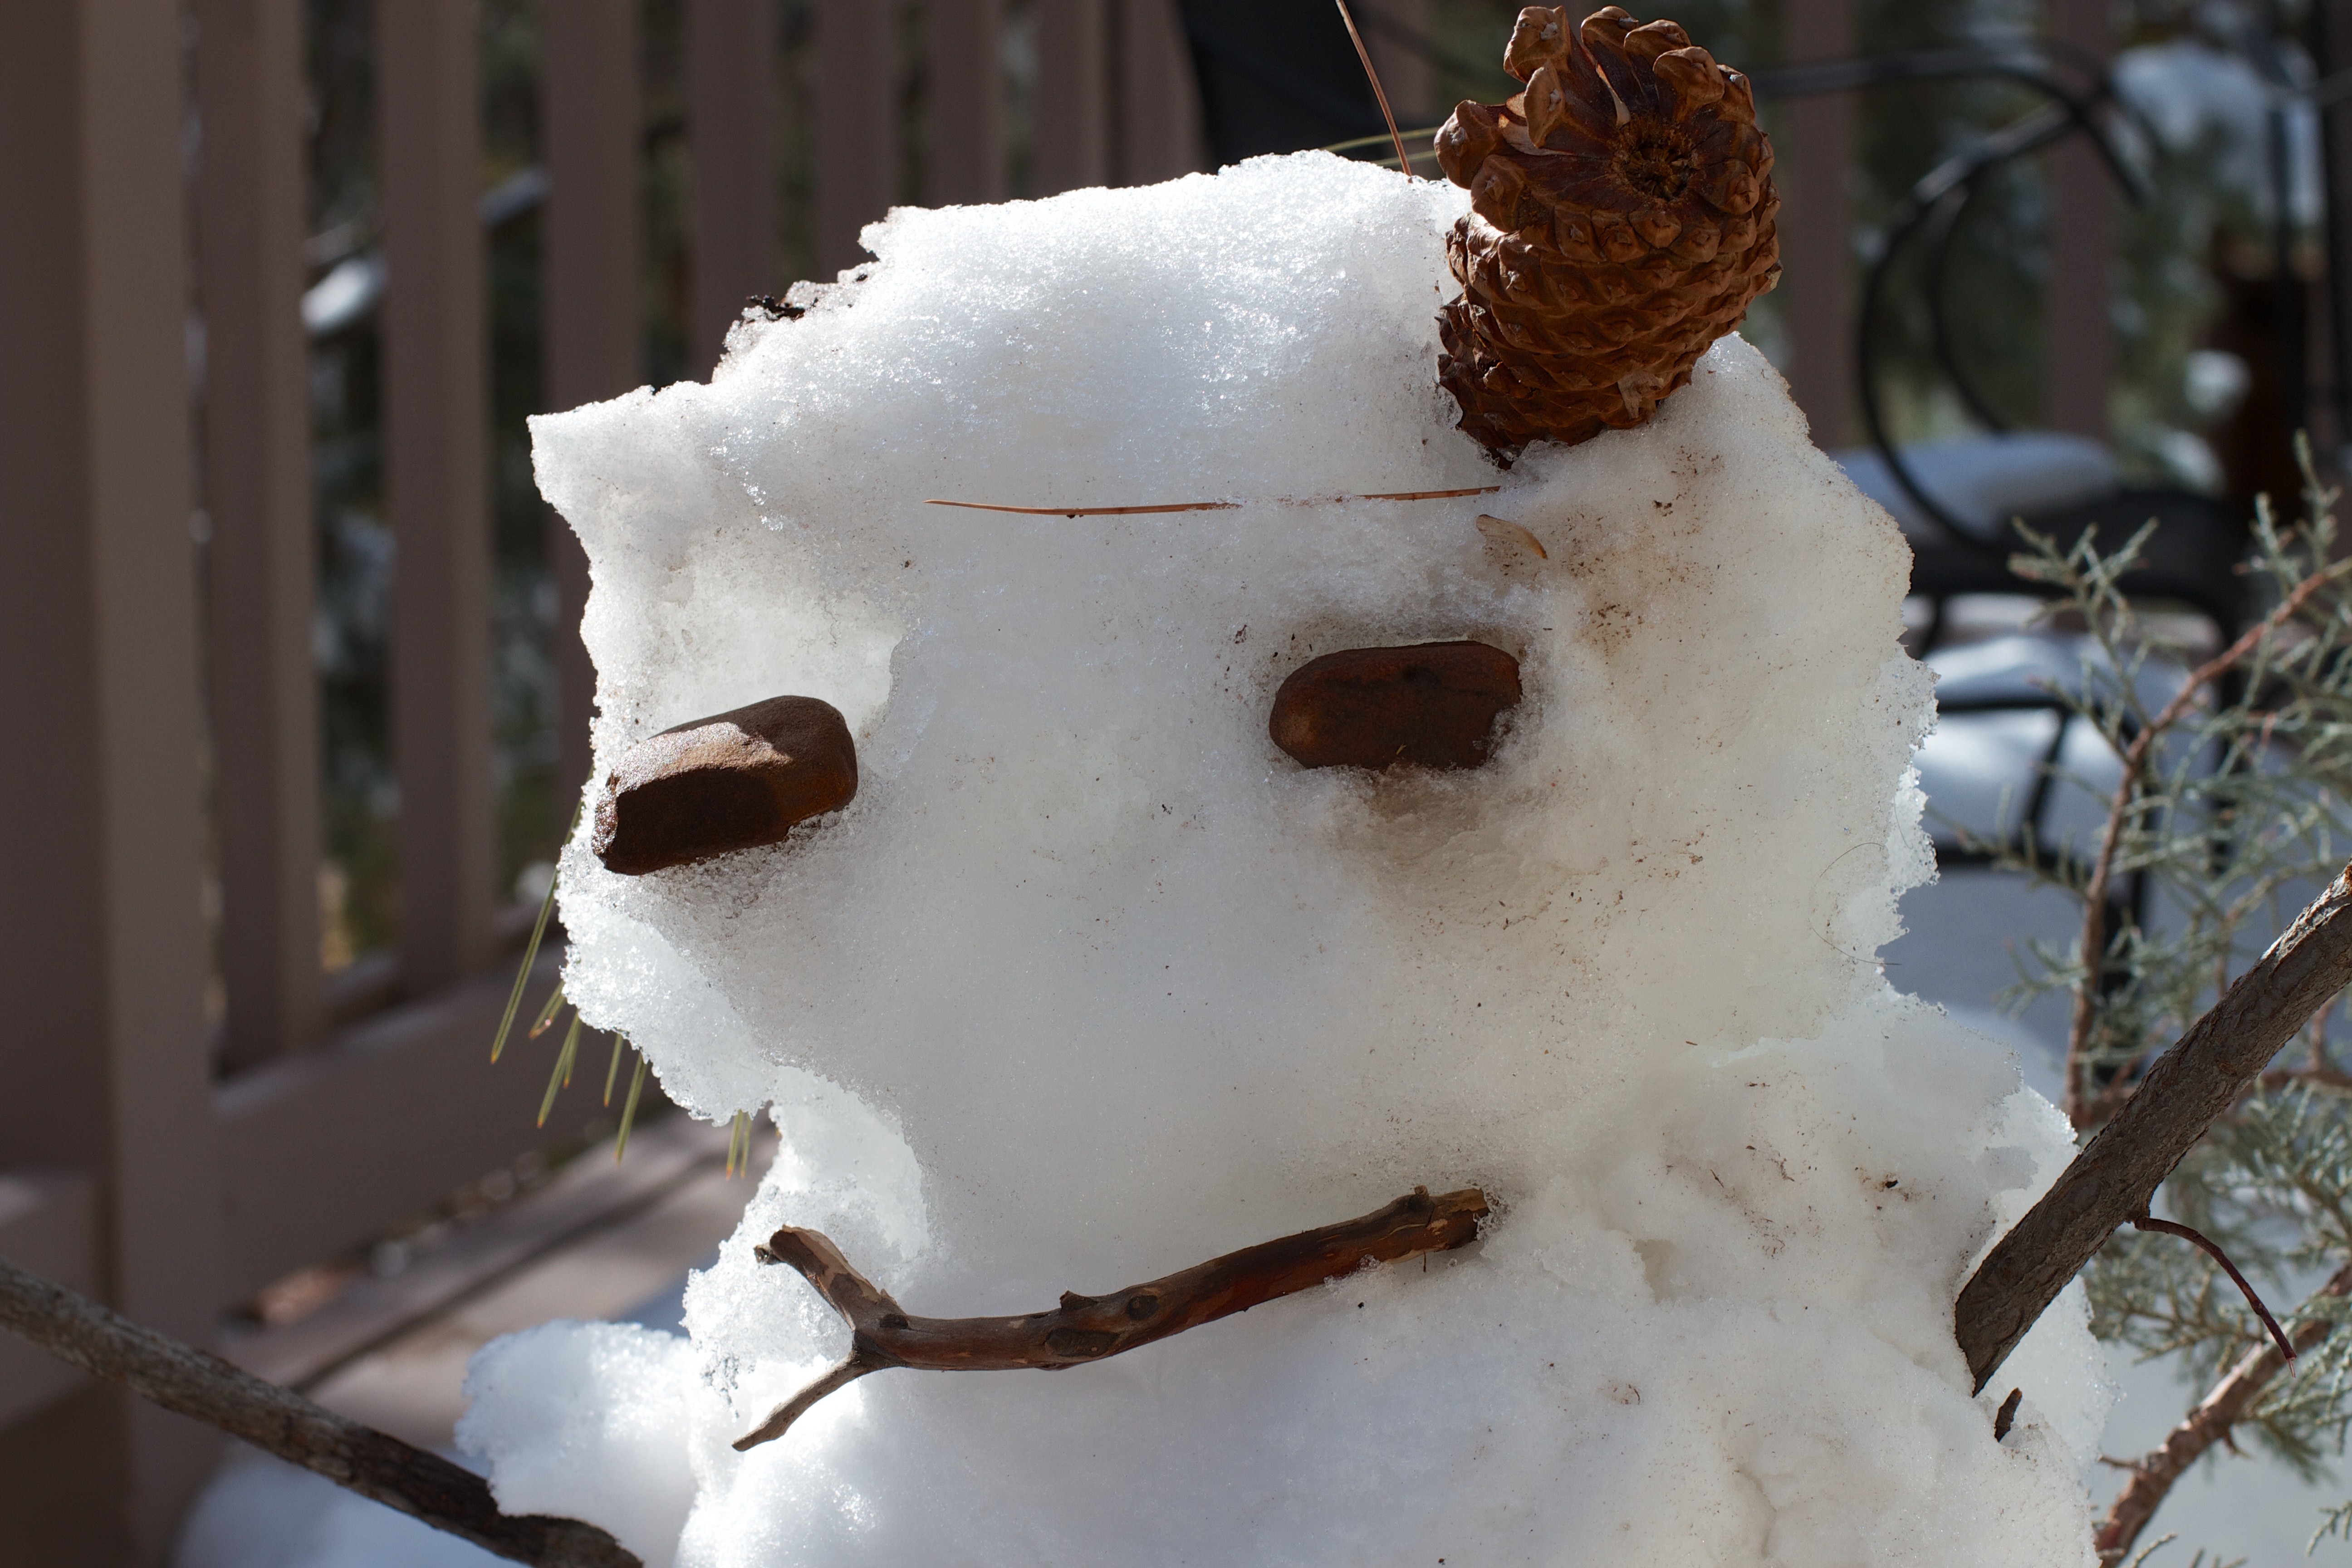
branch, snow, winter, white, flower, weather, season, close up, coconut, snowman, ideahive, snowmonster, freezing